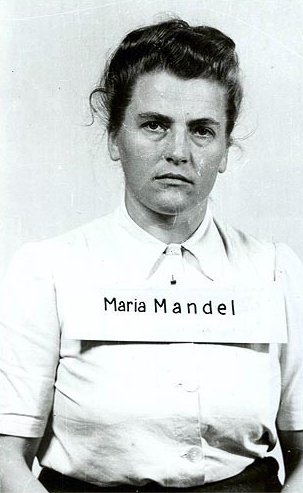
มารีอา มันเดิล

| name = มารีอา มันเดิล
| image = Maria Mandel.jpg
| image_size = 220px
| caption = มารีอา มันเดิล ภายหลังจากที่เธอถูกจับกุมโดยทหารสหรัฐ, ค.ศ. 1945
| alias = มารีอา มันเดลเดรัจฉาน
| birth_place = Münzkirchen, ออสเตรีย-ฮังการี
| death_place = กรากุฟ, สาธารณรัฐประชาชนโปแลนด์ (ปัจจุบัน กรากุฟ, โปแลนด์)
| death_cause = โทษประหารชีวิต (แขวนคอ)
| employer = Aufseherin, Lichtenburg (concentration camp)|Lichtenburg, Oberaufseherin, ค่ายกักกันราเฟนสบรึค|ราเฟนสบรึค, Lagerführerin, เอาชวิทซ์ที่ 2-เบียร์เคเนา, ค่ายหญิงที่เบียร์เคเนา , ค่ายกักกันดาเคา
| occupation = เจ้าหน้าที่ผู้คุมขัง
| home_town = Münzkirchen, ออสเตรีย
| nickname = The Beast
| party = พรรคนาซี|NSDAP
มารีอา มันเดิล (Maria Mandl หรือ Mandel; 10 มกราคม ค.ศ. 1912 – 24 มกราคม ค.ศ. 1948) เป็นเจ้าหน้าที่ชุทซ์ชทัฟเฟิล|เอ็สเอ็ส-เฮลเฟอริน (SS-Helferin) หรือผู้ช่วยหญิงเอ็สเอ็ส ชาวออสเตรียที่มีชื่อเสียงที่เลวร้ายที่สุดสำหรับบทบาทสำคัญของเธอในการฆ่าล้างเผ่าพันธุ์ของนาซีหรือฮอโลคอสต์ในฐานะเจ้าหน้าที่ระดับสูงที่ค่ายมรณะค่ายกักกันเอาชวิทซ์|เอาชวิทซ์-เบียร์เคเนา ที่เชื่อว่าเธอมีส่วนร่วมอย่างโดยตรงในการเสียชีวิตของนักโทษหญิงทั้งหมด 500,000 คน Profile, s3.photobucket.com; accessed 16 November 2014.
ภายหลังสงคราม เธอได้พยายามหลบหนีไปบ้านเกิดแต่กลับถูกจับกุมได้และถูกคุมขังเอาไว้ จนกระทั่งในปี ค.ศ. 1947 เธอได้ถูกส่งตัวไปยังประเทศโปแลนด์และถูกนำตัวขึ้นศาลในการพิจารณาคดีเอาชวิทซ์ในหลายข้อหา ศาลฎีกาสูงสุดแห่งโปแลนด์ได้ตัดสินว่ามีความผิดจริงจึงได้ตัดสินลงโทษประหารชีวิตด้วยการแขวนคอ
==แหล่งอ้างอิง==
หมวดหมู่:นาซี
หมวดหมู่:ผู้ถูกประหารชีวิตโดยการแขวนคอ
หมวดหมู่:อาชญากรสงครามชาวออสเตรีย